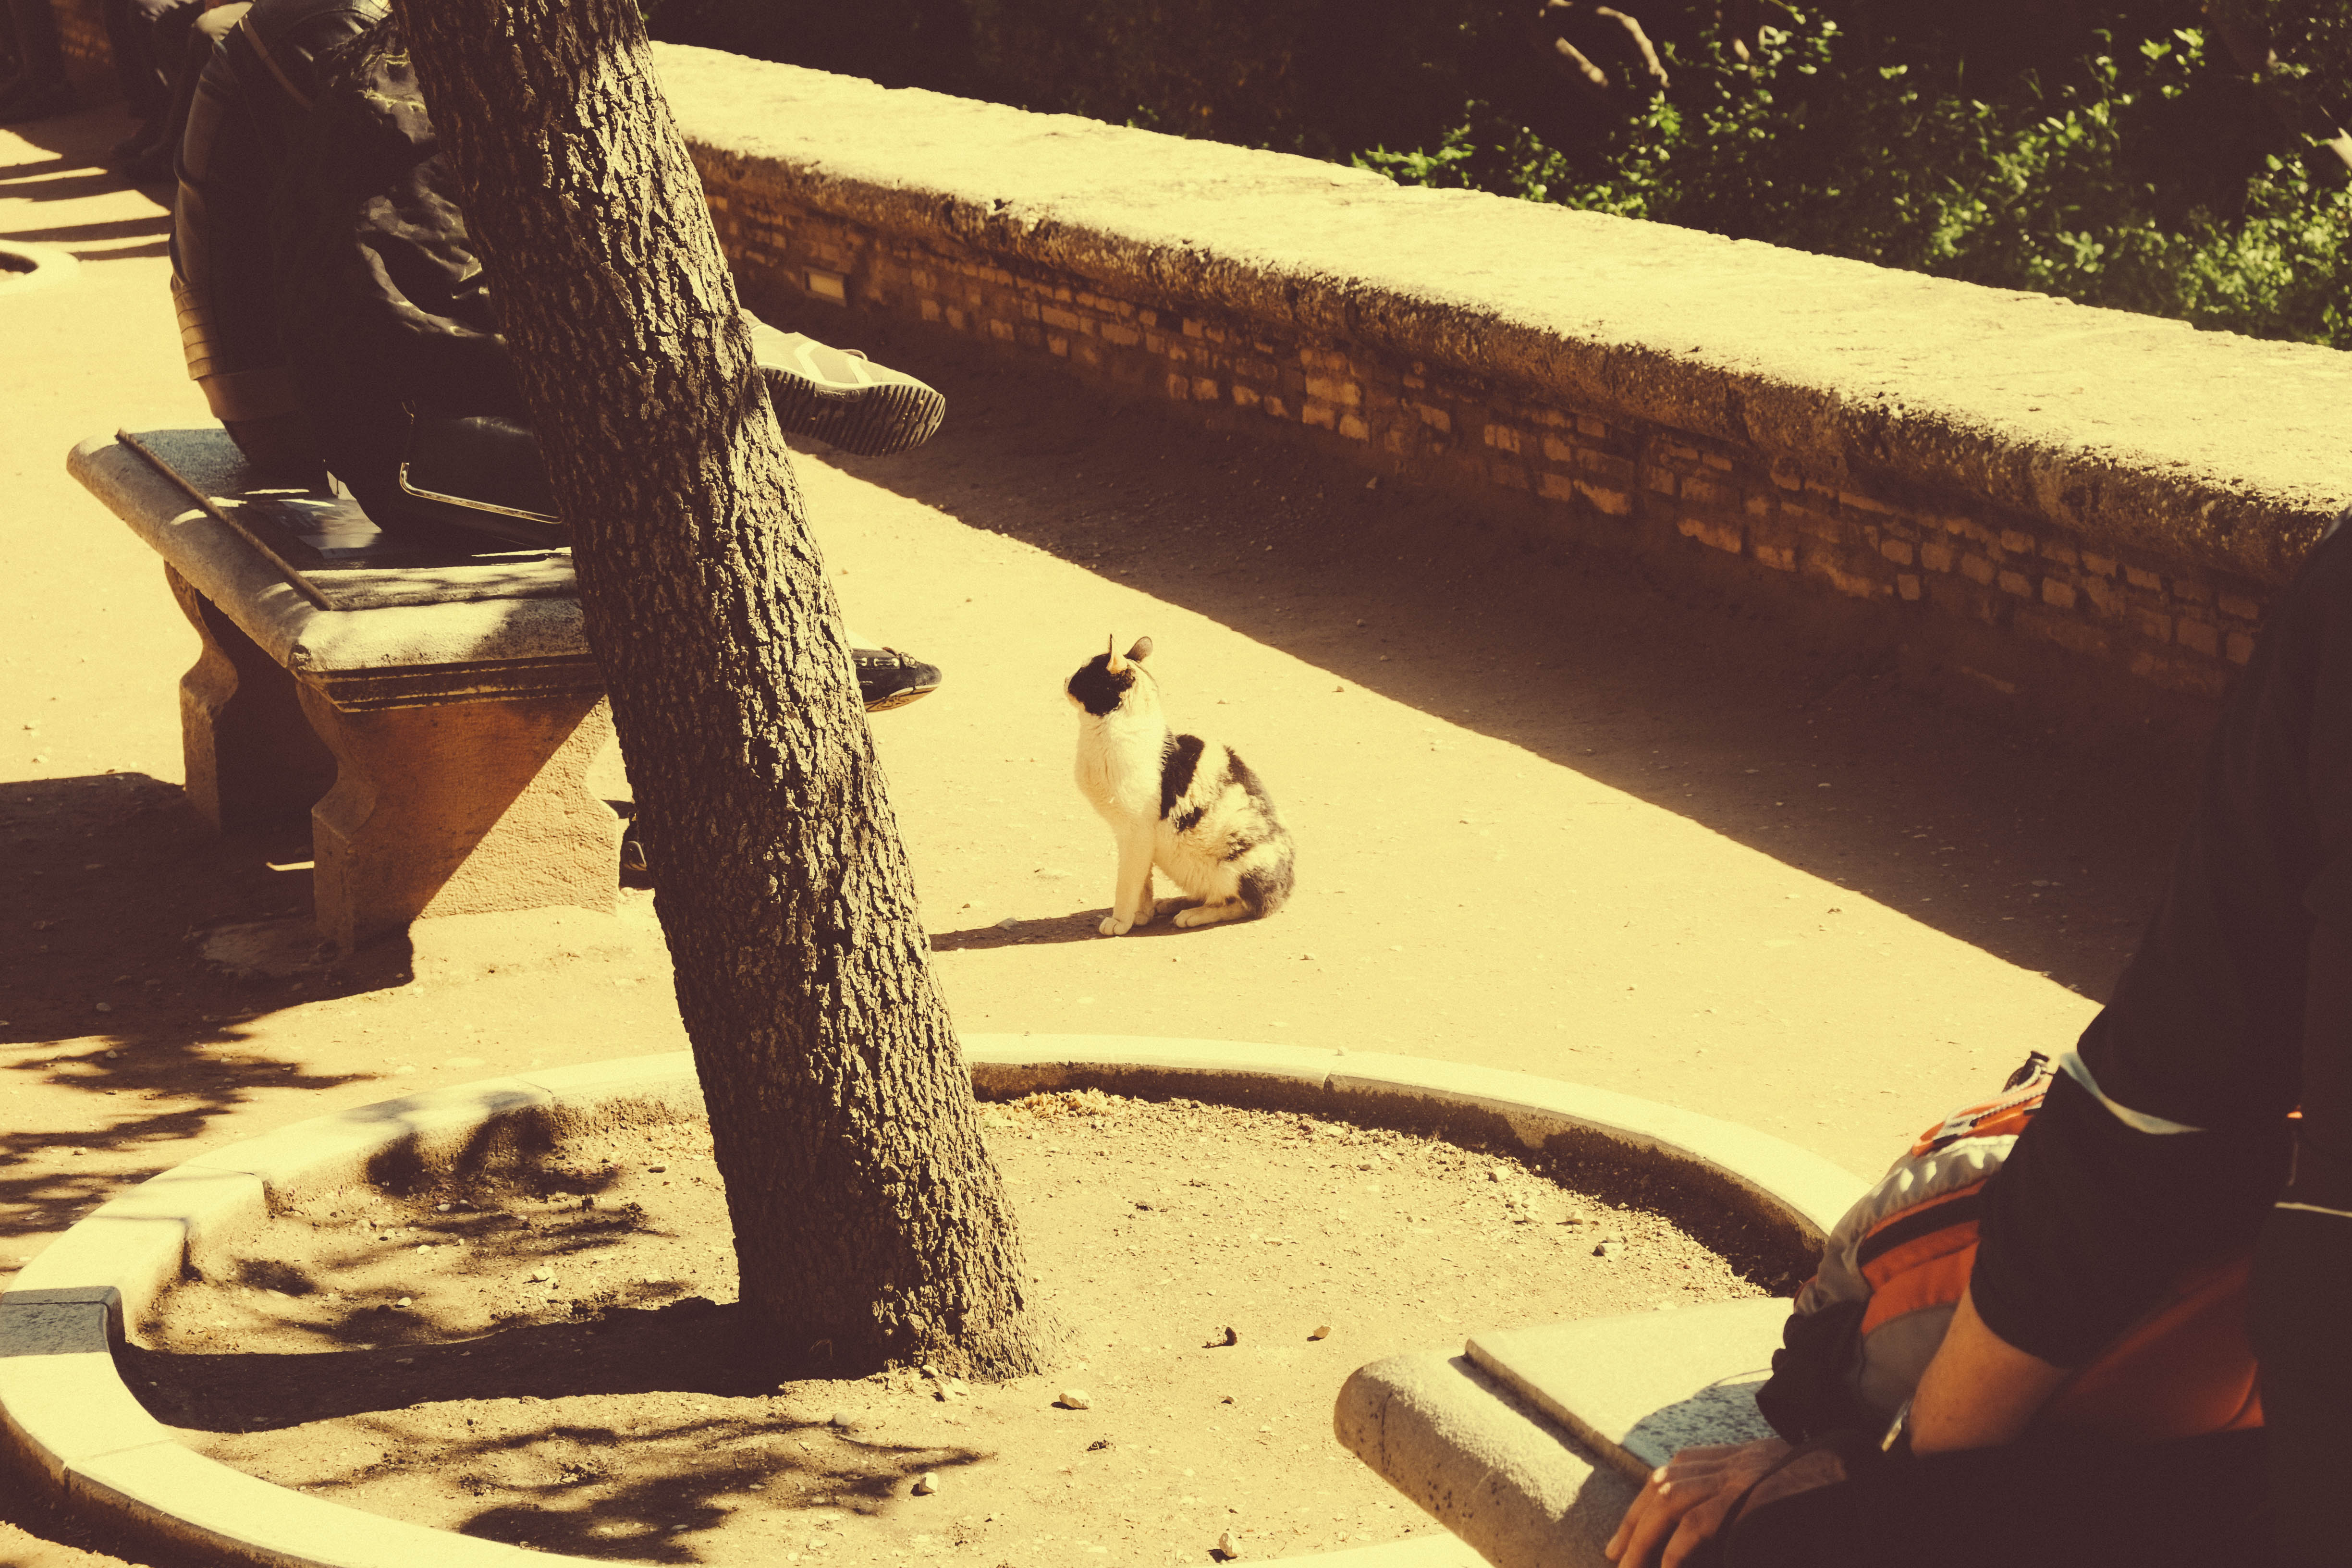
sand, street, urban, color, art, temple, photograph, andalusia, image, granada, shape